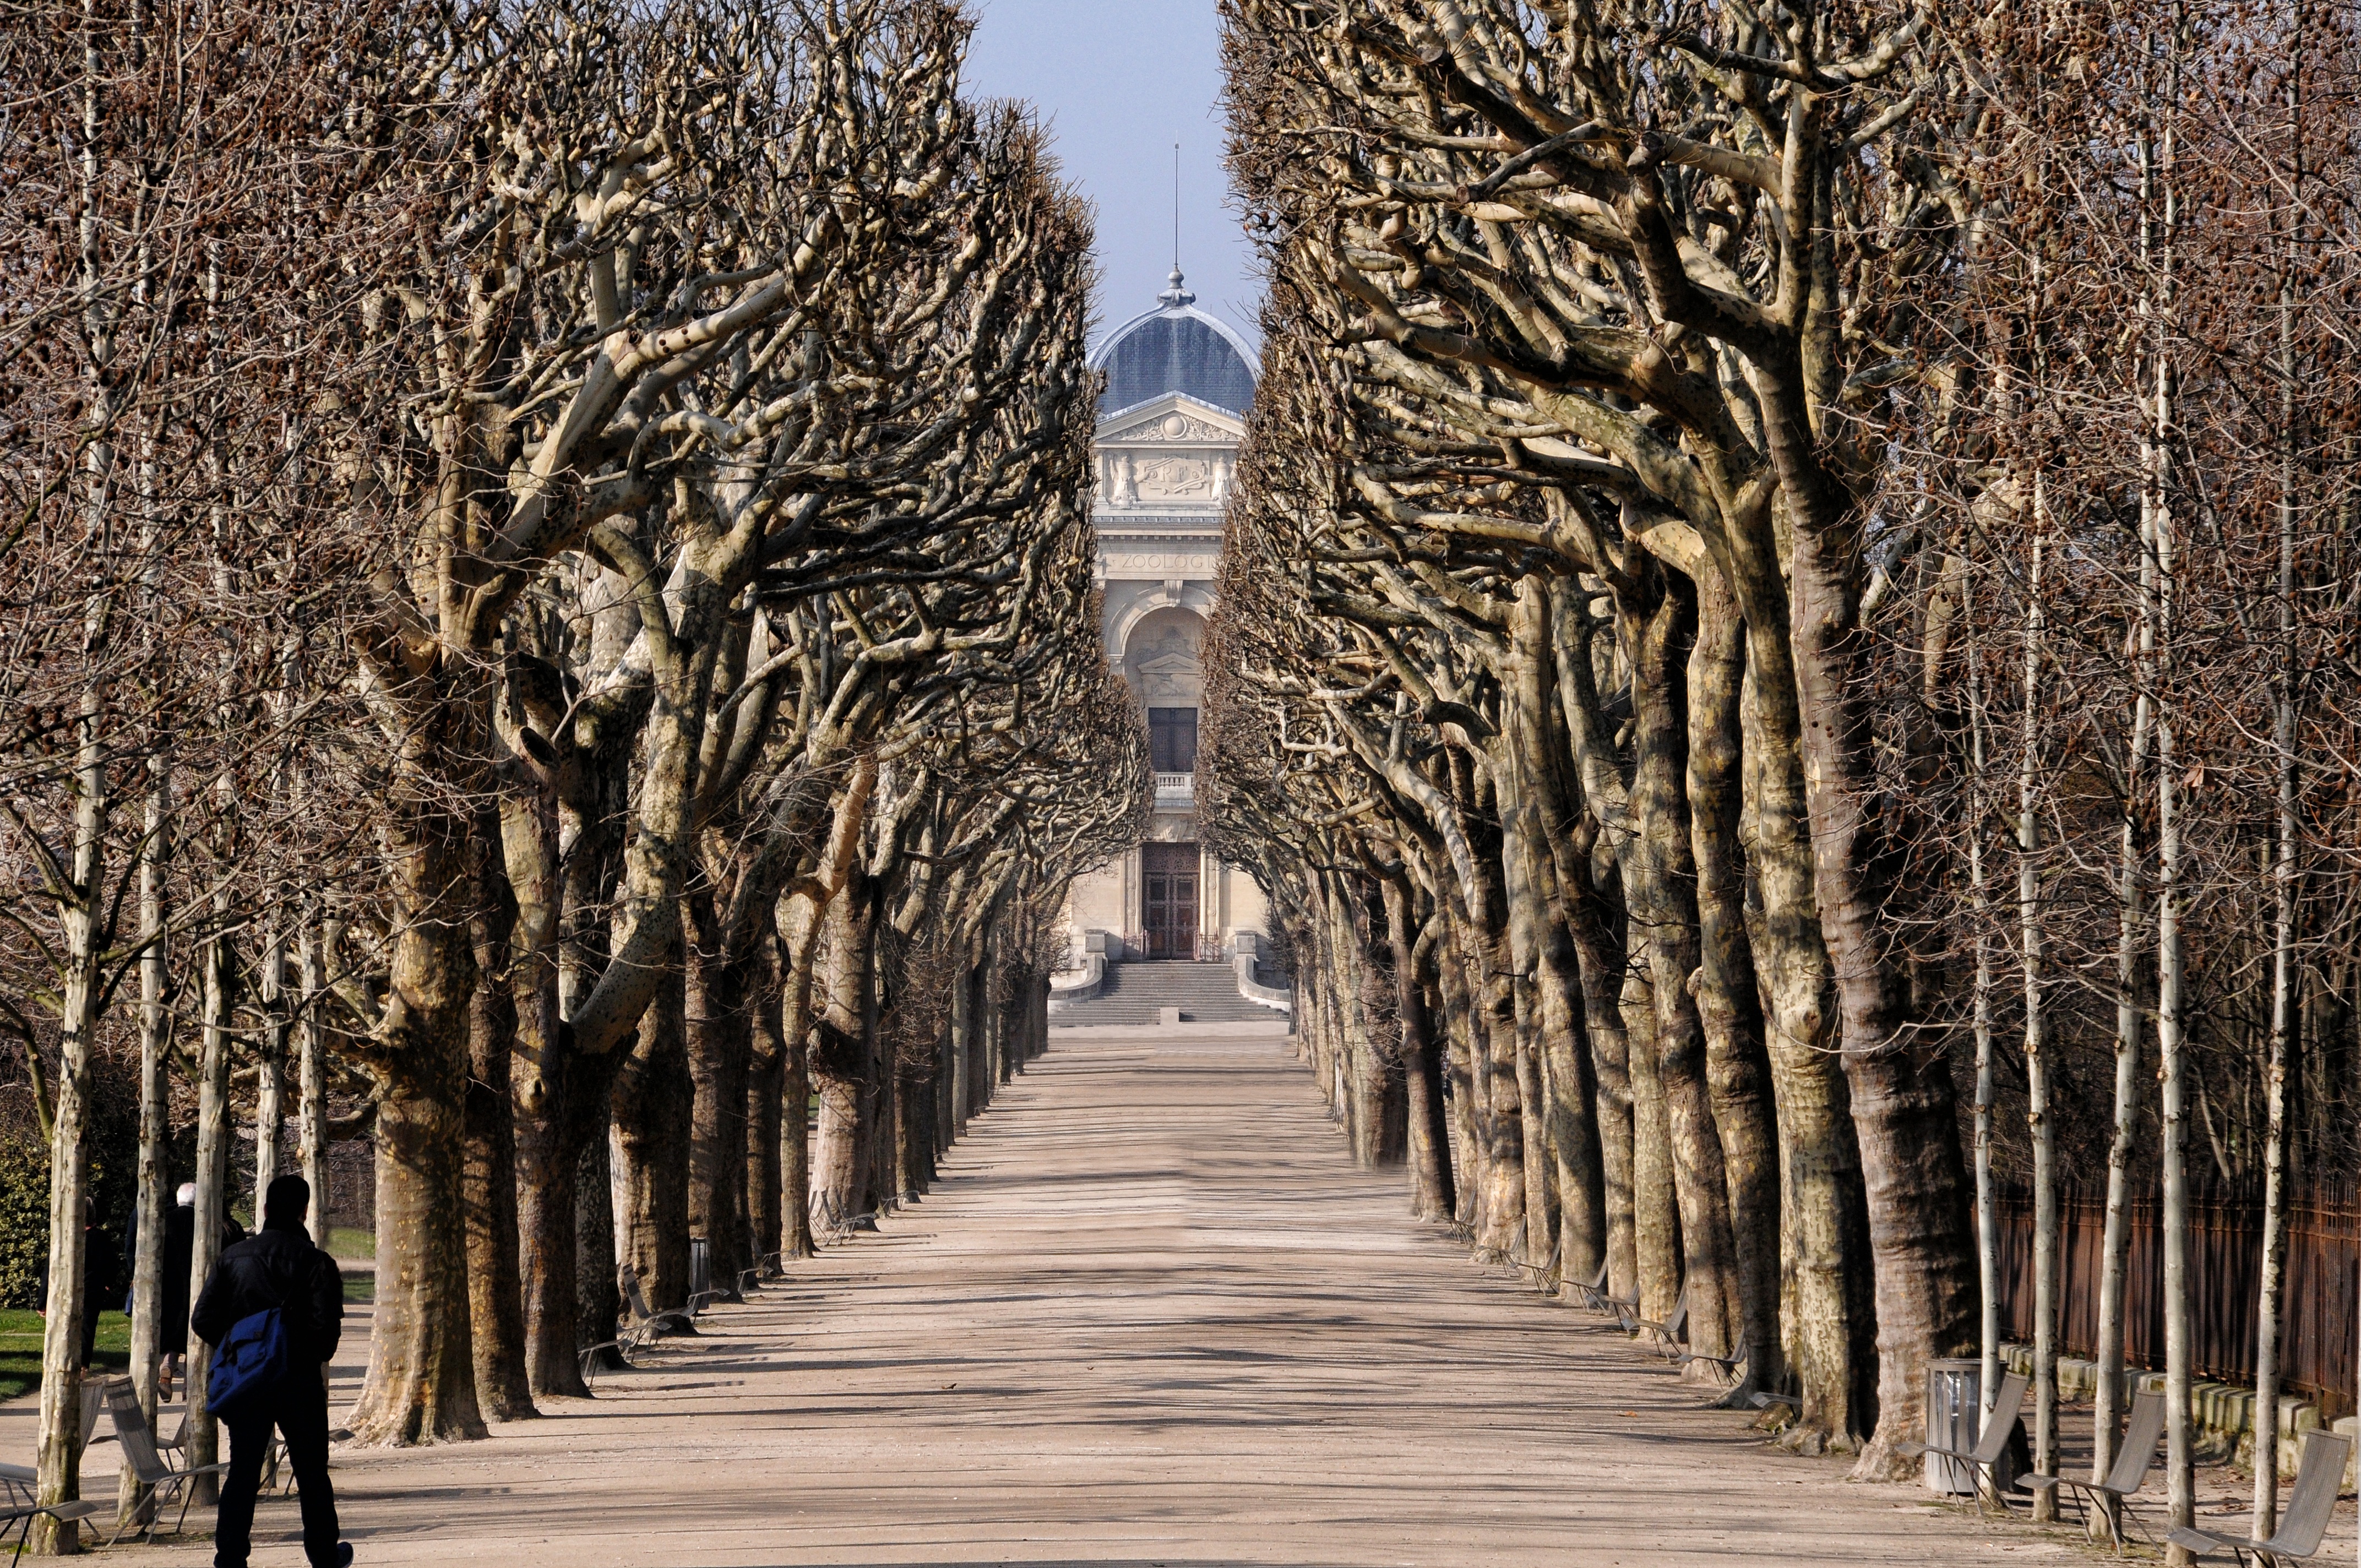
tree, winter, architecture, wood, paris, arch, spring, autumn, season, trees, temple, symmetry, allee, museum of natural history, urban area, ancient history, jardin des plantes, woody plant